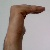
The image shows a hand gesture representing a space in Indian Sign Language.